Earth's circumference

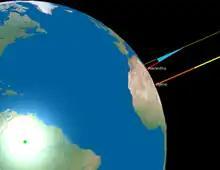
Illustration showing a portion of the globe showing a part of the African continent. The sun beams shown as two rays hitting earth at Syene and Alexandria. Angle of sun beam and the gnomons (vertical sticks) is shown at Alexandria which allowed Eratosthenes's estimate of the circumference of Earth.

The measure of Earth's circumference is the most famous among the results obtained by Eratosthenes, who estimated that the meridian has a length of 252,000 stadia, with an error on the real value between −2.4% and +0.8% (assuming a value for the stadion between 155 and 160 metres; the exact value of the stadion remains a subject of debate to this day; see stadion).